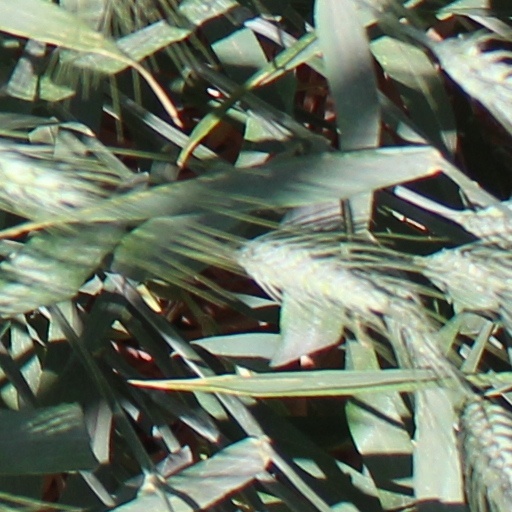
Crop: wheat